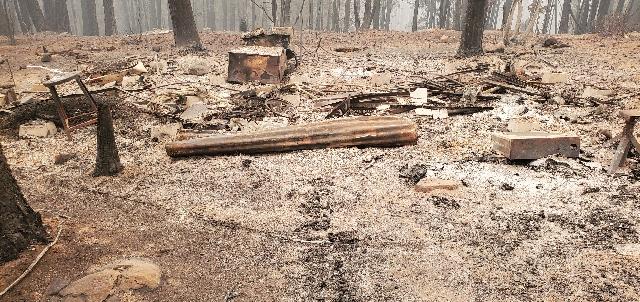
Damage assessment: destroyed